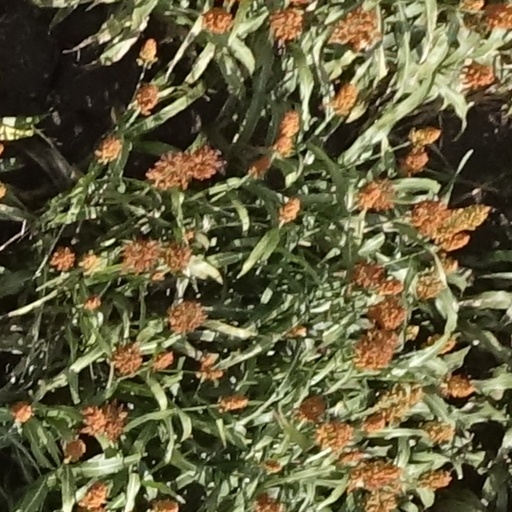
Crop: sorghum